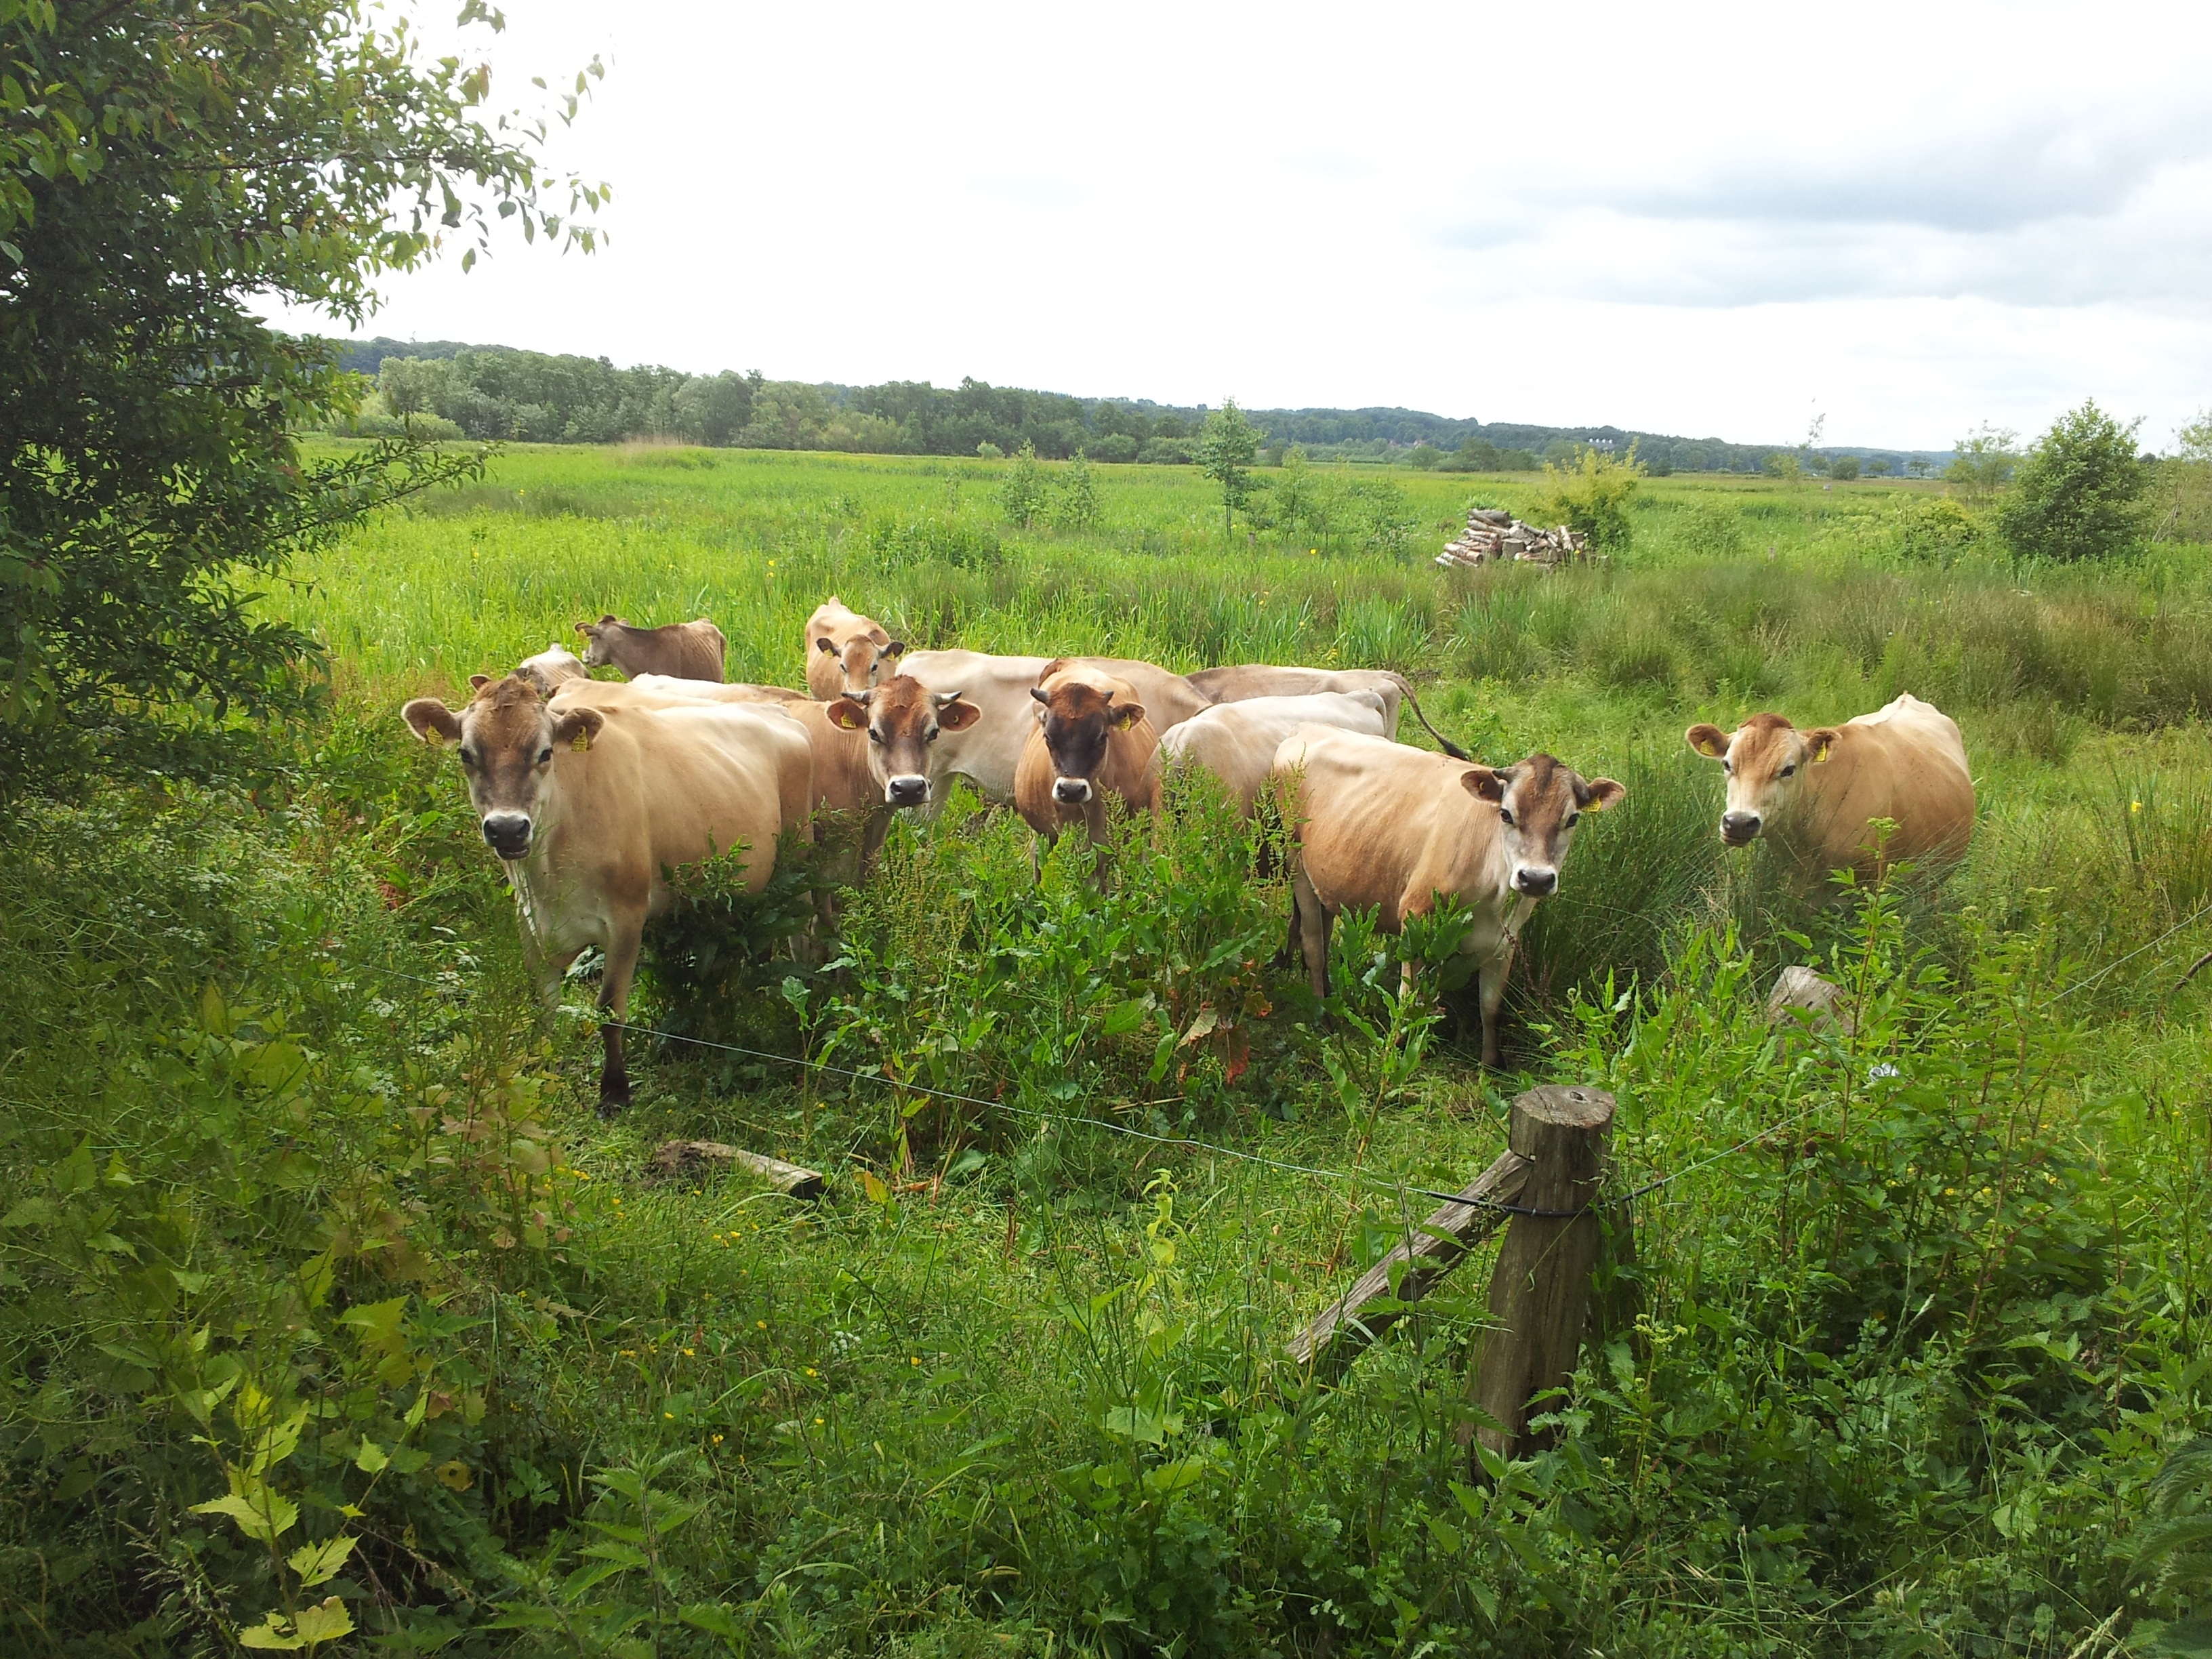
grass, field, farm, meadow, prairie, flower, herd, pasture, grazing, natural, fauna, cows, grassland, mare, mark, habitat, rural area, dairy cow, natural environment, cattle like mammal